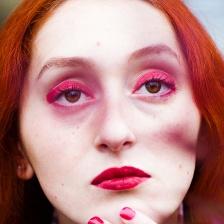
Label: faces